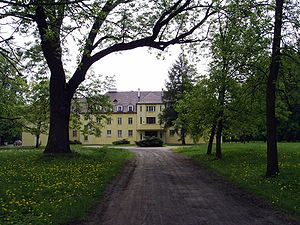
Województwo lubelskie / Galleri
Województwo lubelskie er en administrativ enhed i det østlige Polen, et af de 16 voivodskaber, der blev skabt, efter den administrative reform i 1999. Voivodskabets hovedstad er Lublin. Voivodskabet Lublin har et areal på 25.155 km² og 2.108.270 indbyggere, befolkningstætheden er på 83,9 personer pr km².